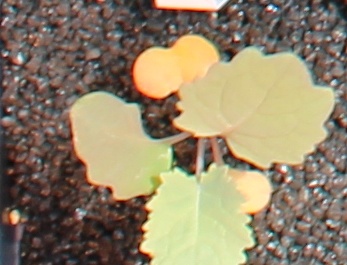
Label: Canola